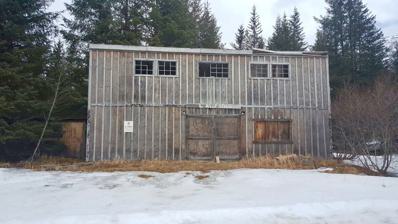
Building: Alaska Nellie's Homestead
Country: United States of America
Year built: 1923
Historic house in Alaska, United States United States historic place Alaska Nellie's Homestead U.S. National Register of Historic Places Alaska Heritage Resources Survey Nearest city Lawing, Alaska Coordinates 60°24′4″N 149°21′53″W / 60.40111°N 149.36472°W / 60.40111; -149.36472 Area 4.3 acres (1.7 ha) Built 1923 ( 1923 ) Built by Billie Lawing NRHP reference No. 75002159 AHRS No. SEW-025 Added to NRHP April 3, 1975 Alaska Nellie's Homestead , located at Mile 23 of the Seward Highway in Kenai Peninsula Borough , Alaska , is the former homestead of Nellie Neal Lawing . Neal Lawing had migrated to Alaska in 1915 and ran a number of roadhouses for the Alaska Railroad before settling at the Roosevelt roadhouse on Kenai Lake in 1923, where she built her homestead. She planned to marry Kenneth Holden after settling, but he died in an industrial accident before their marriage; his cousin Billie Lawing then proposed to her, and the two married. A post office opened in the area in 1924; Nellie was the first postmistress, and the post office was named Lawing in her honor. Nellie was a wildlife expert and trophy hunter , and she kept her hunting trophies, which included three bears, in the roadhouse. She was also known to keep pet bear cubs outside her home. The homestead became a popular lodge due to Nellie's wildlife lectures, and it attracted guests such as Will Rogers , Alice Calhoun , and Simon Bolivar Buckner, Jr. After Billie died in 1936, Nellie continued to operate the lodge and roadhouse until her death in 1956. The roadhouse was destroyed in the 1960s, likely by the rising waters of Kenai Lake after the 1964 Alaska earthquake . The homestead was added to the National Register of Historic Places in 1975; at the time, only the homestead and a number of outbuildings still stood at the site. The homestead was used as a tourist shop in the 1970s and later became a bed and breakfast ; however, it was eventually vacated. In 1998, the Alaska Association for Historic Preservation listed the site as one of the ten most endangered historic properties in the state. See also One of the remaining buildings on the homestead National Register of Historic Places listings in Kenai Peninsula Borough, Alaska References